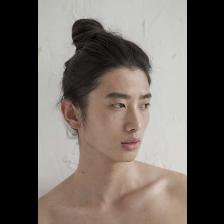
Label: Human